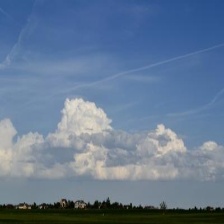
Cloud type: Cumulus